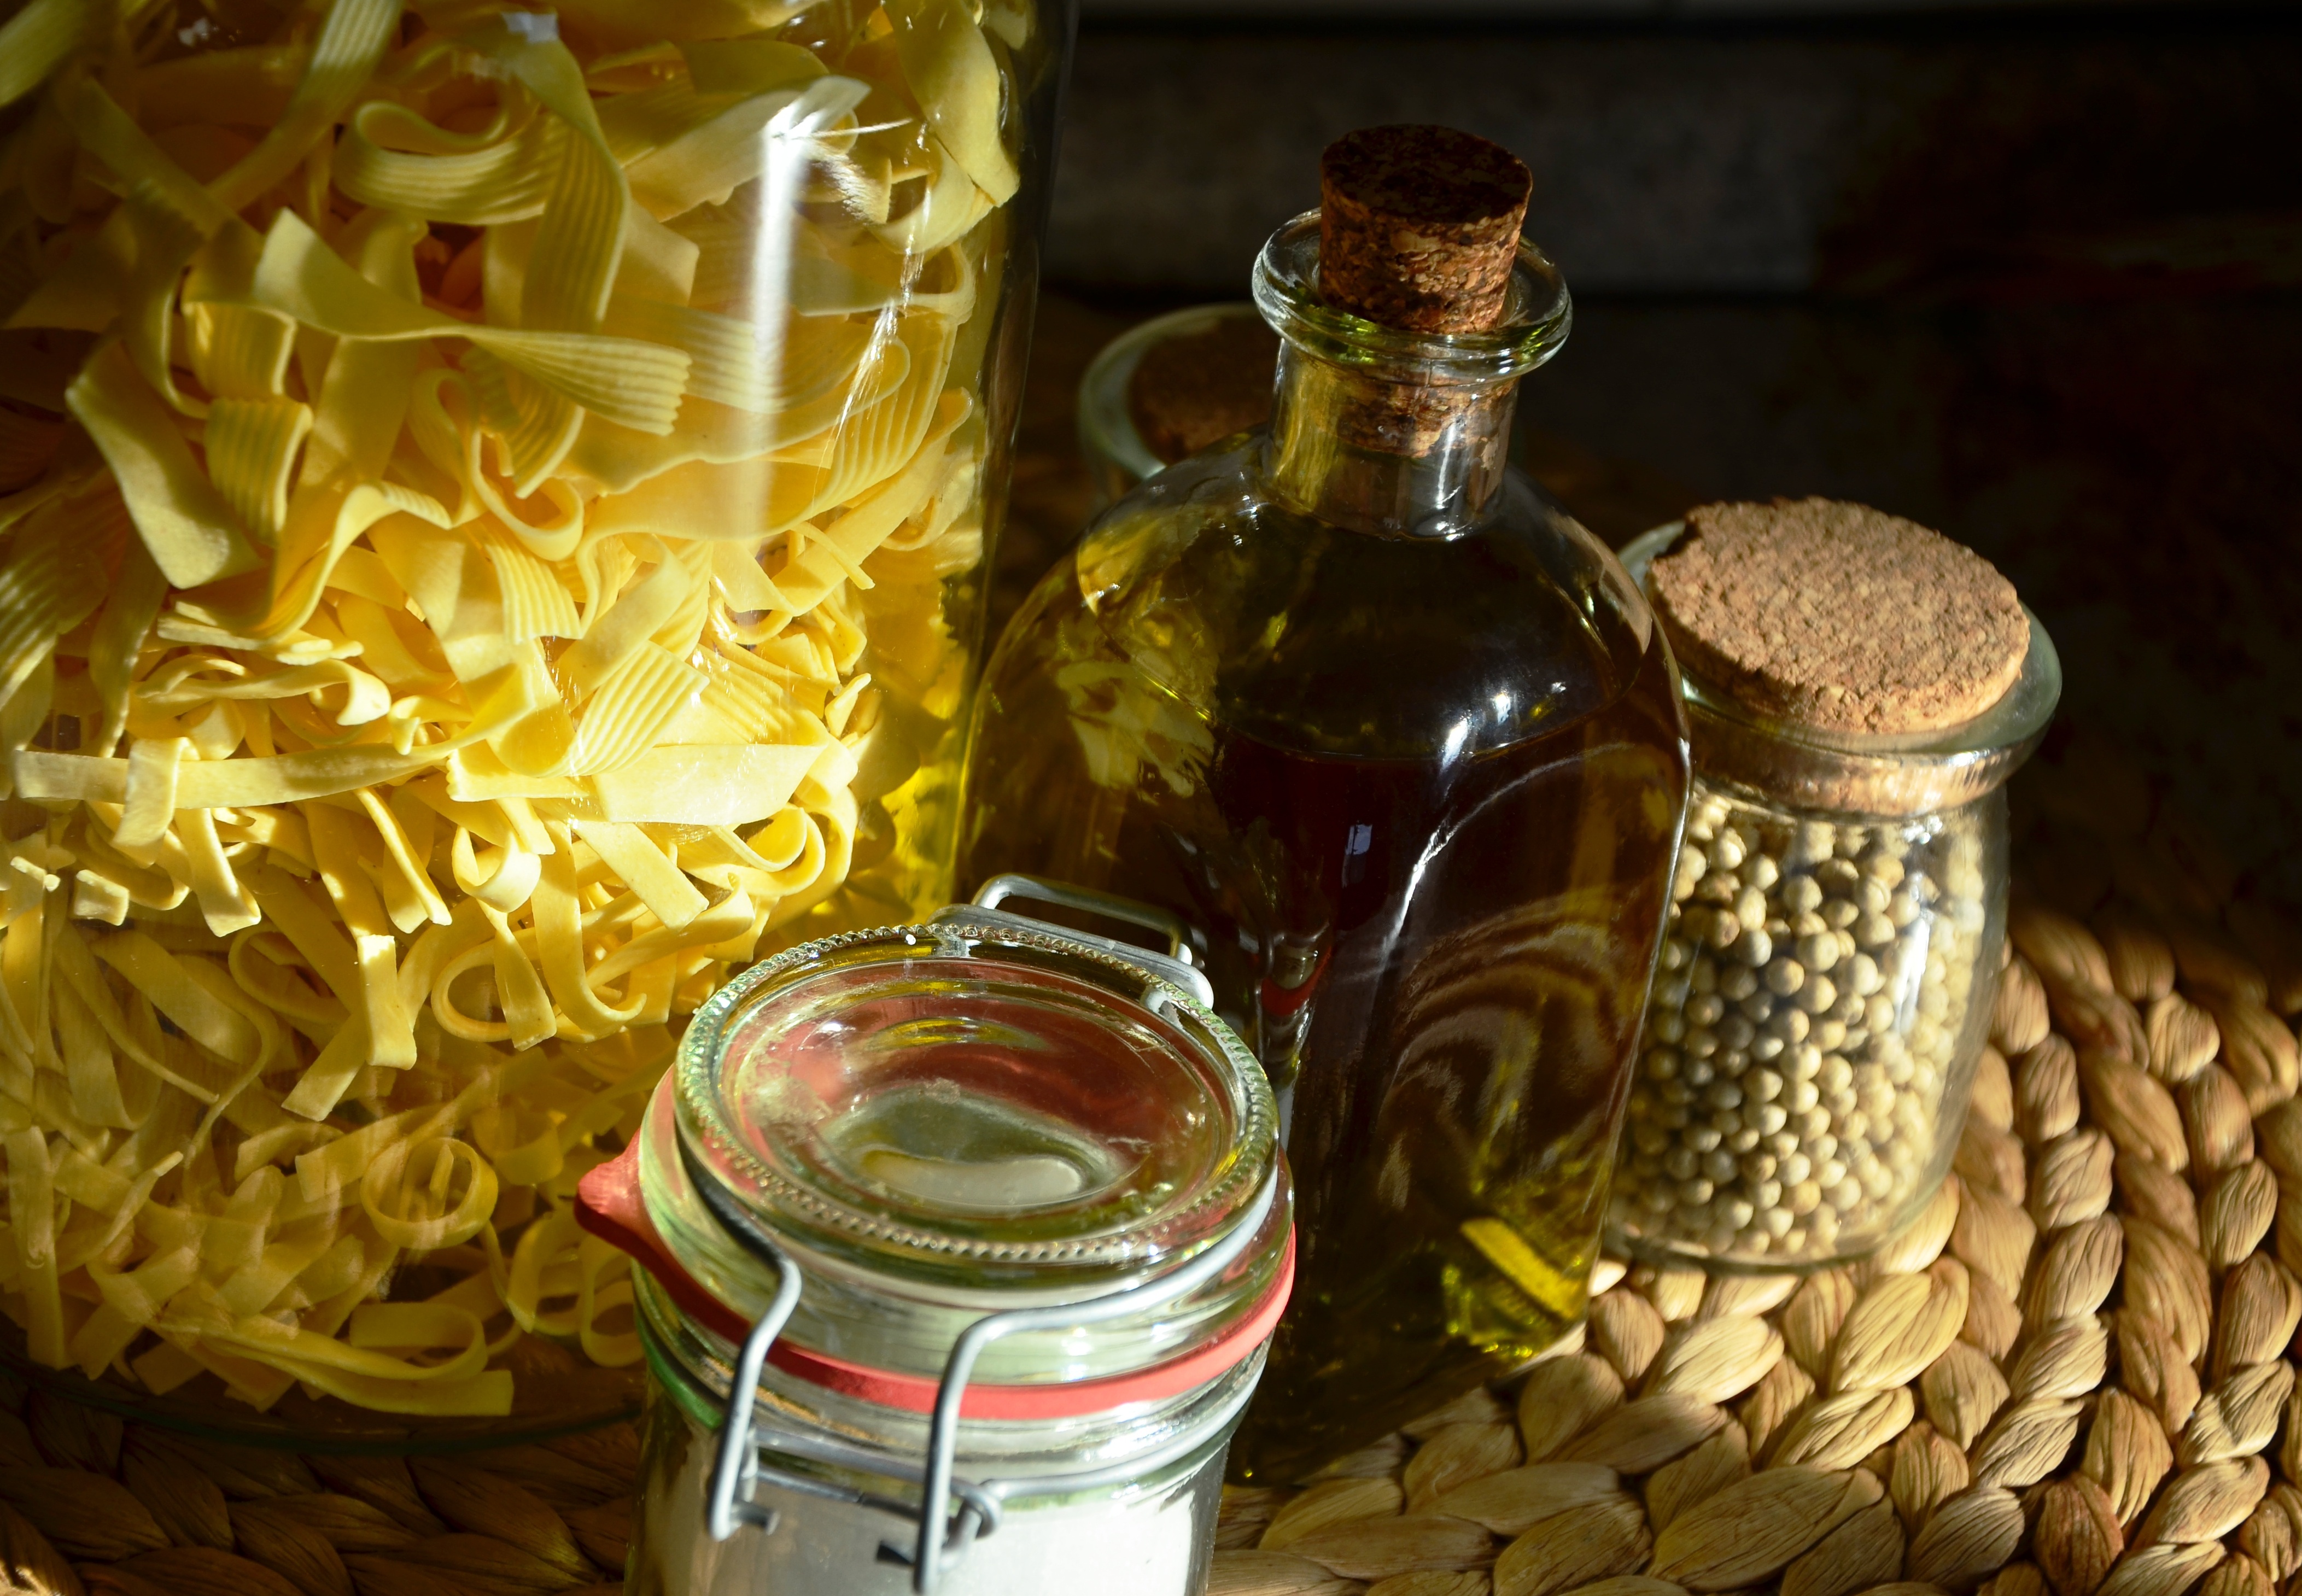
light, glass, food, produce, kitchen, bottle, gourmet, lighting, still life, cook, noodles, spices, liqueur, oil, olive oil, ingredients, filled, glass bottles, distilled beverage, drinkware